Toivo Pawlo

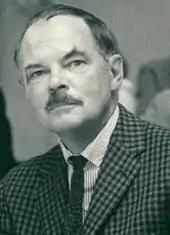
Toivo Pawlo in 1968

Toivo Pawlo (25 December 1917 – 14 June 1979) was a Swedish film actor. He appeared in 50 films between 1943 and 1978. At the 12th Guldbagge Awards he won the award for Best Actor for his role in the film "Hello Baby".